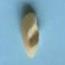
Maize quality: Good